Rowley Regis

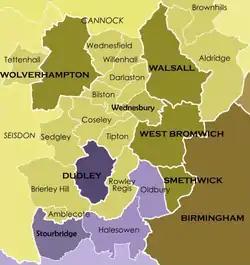
The local government structure within North Worcestershire and South Staffordshire – Prior to the "West Midlands Order 1965" reorganisation

On 1 April 1966, the borough of Rowley Regis merged with the boroughs of Oldbury and Smethwick to form the Warley County Borough, part also went to the County Borough of West Bromwich, the County Borough of Dudley and the Municipal Borough of Halesowen, Rowley Regis became part of Worcestershire. The merger was unpopular with many residents and derided by some as 'Warley white elephant'. The parish was also abolished on 1 April 1966 to form Warley, part also went to West Bromwich, Dudley and Halesowen. In 1961 the parish had a population of 48,146.